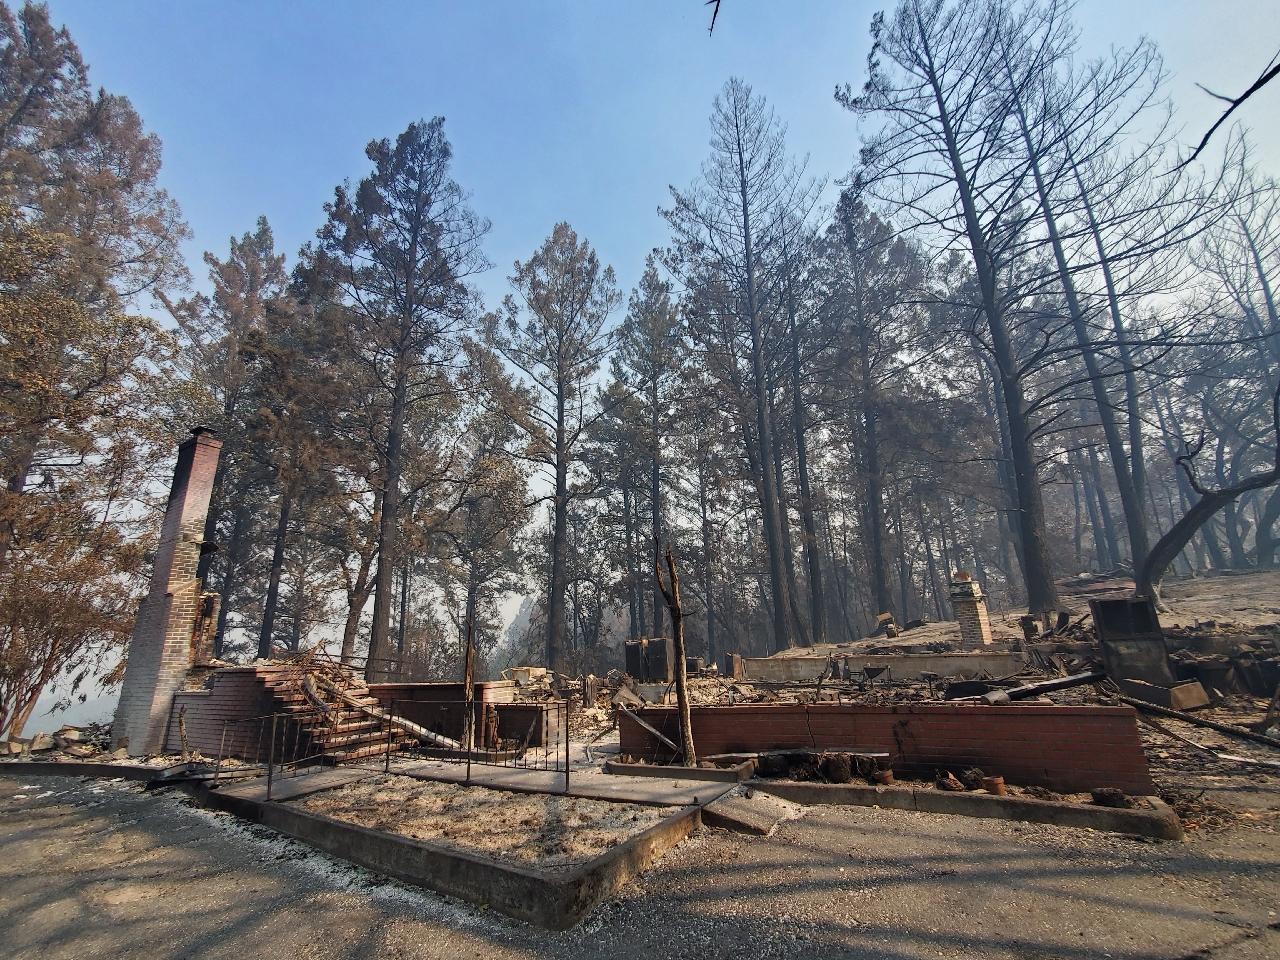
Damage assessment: destroyed